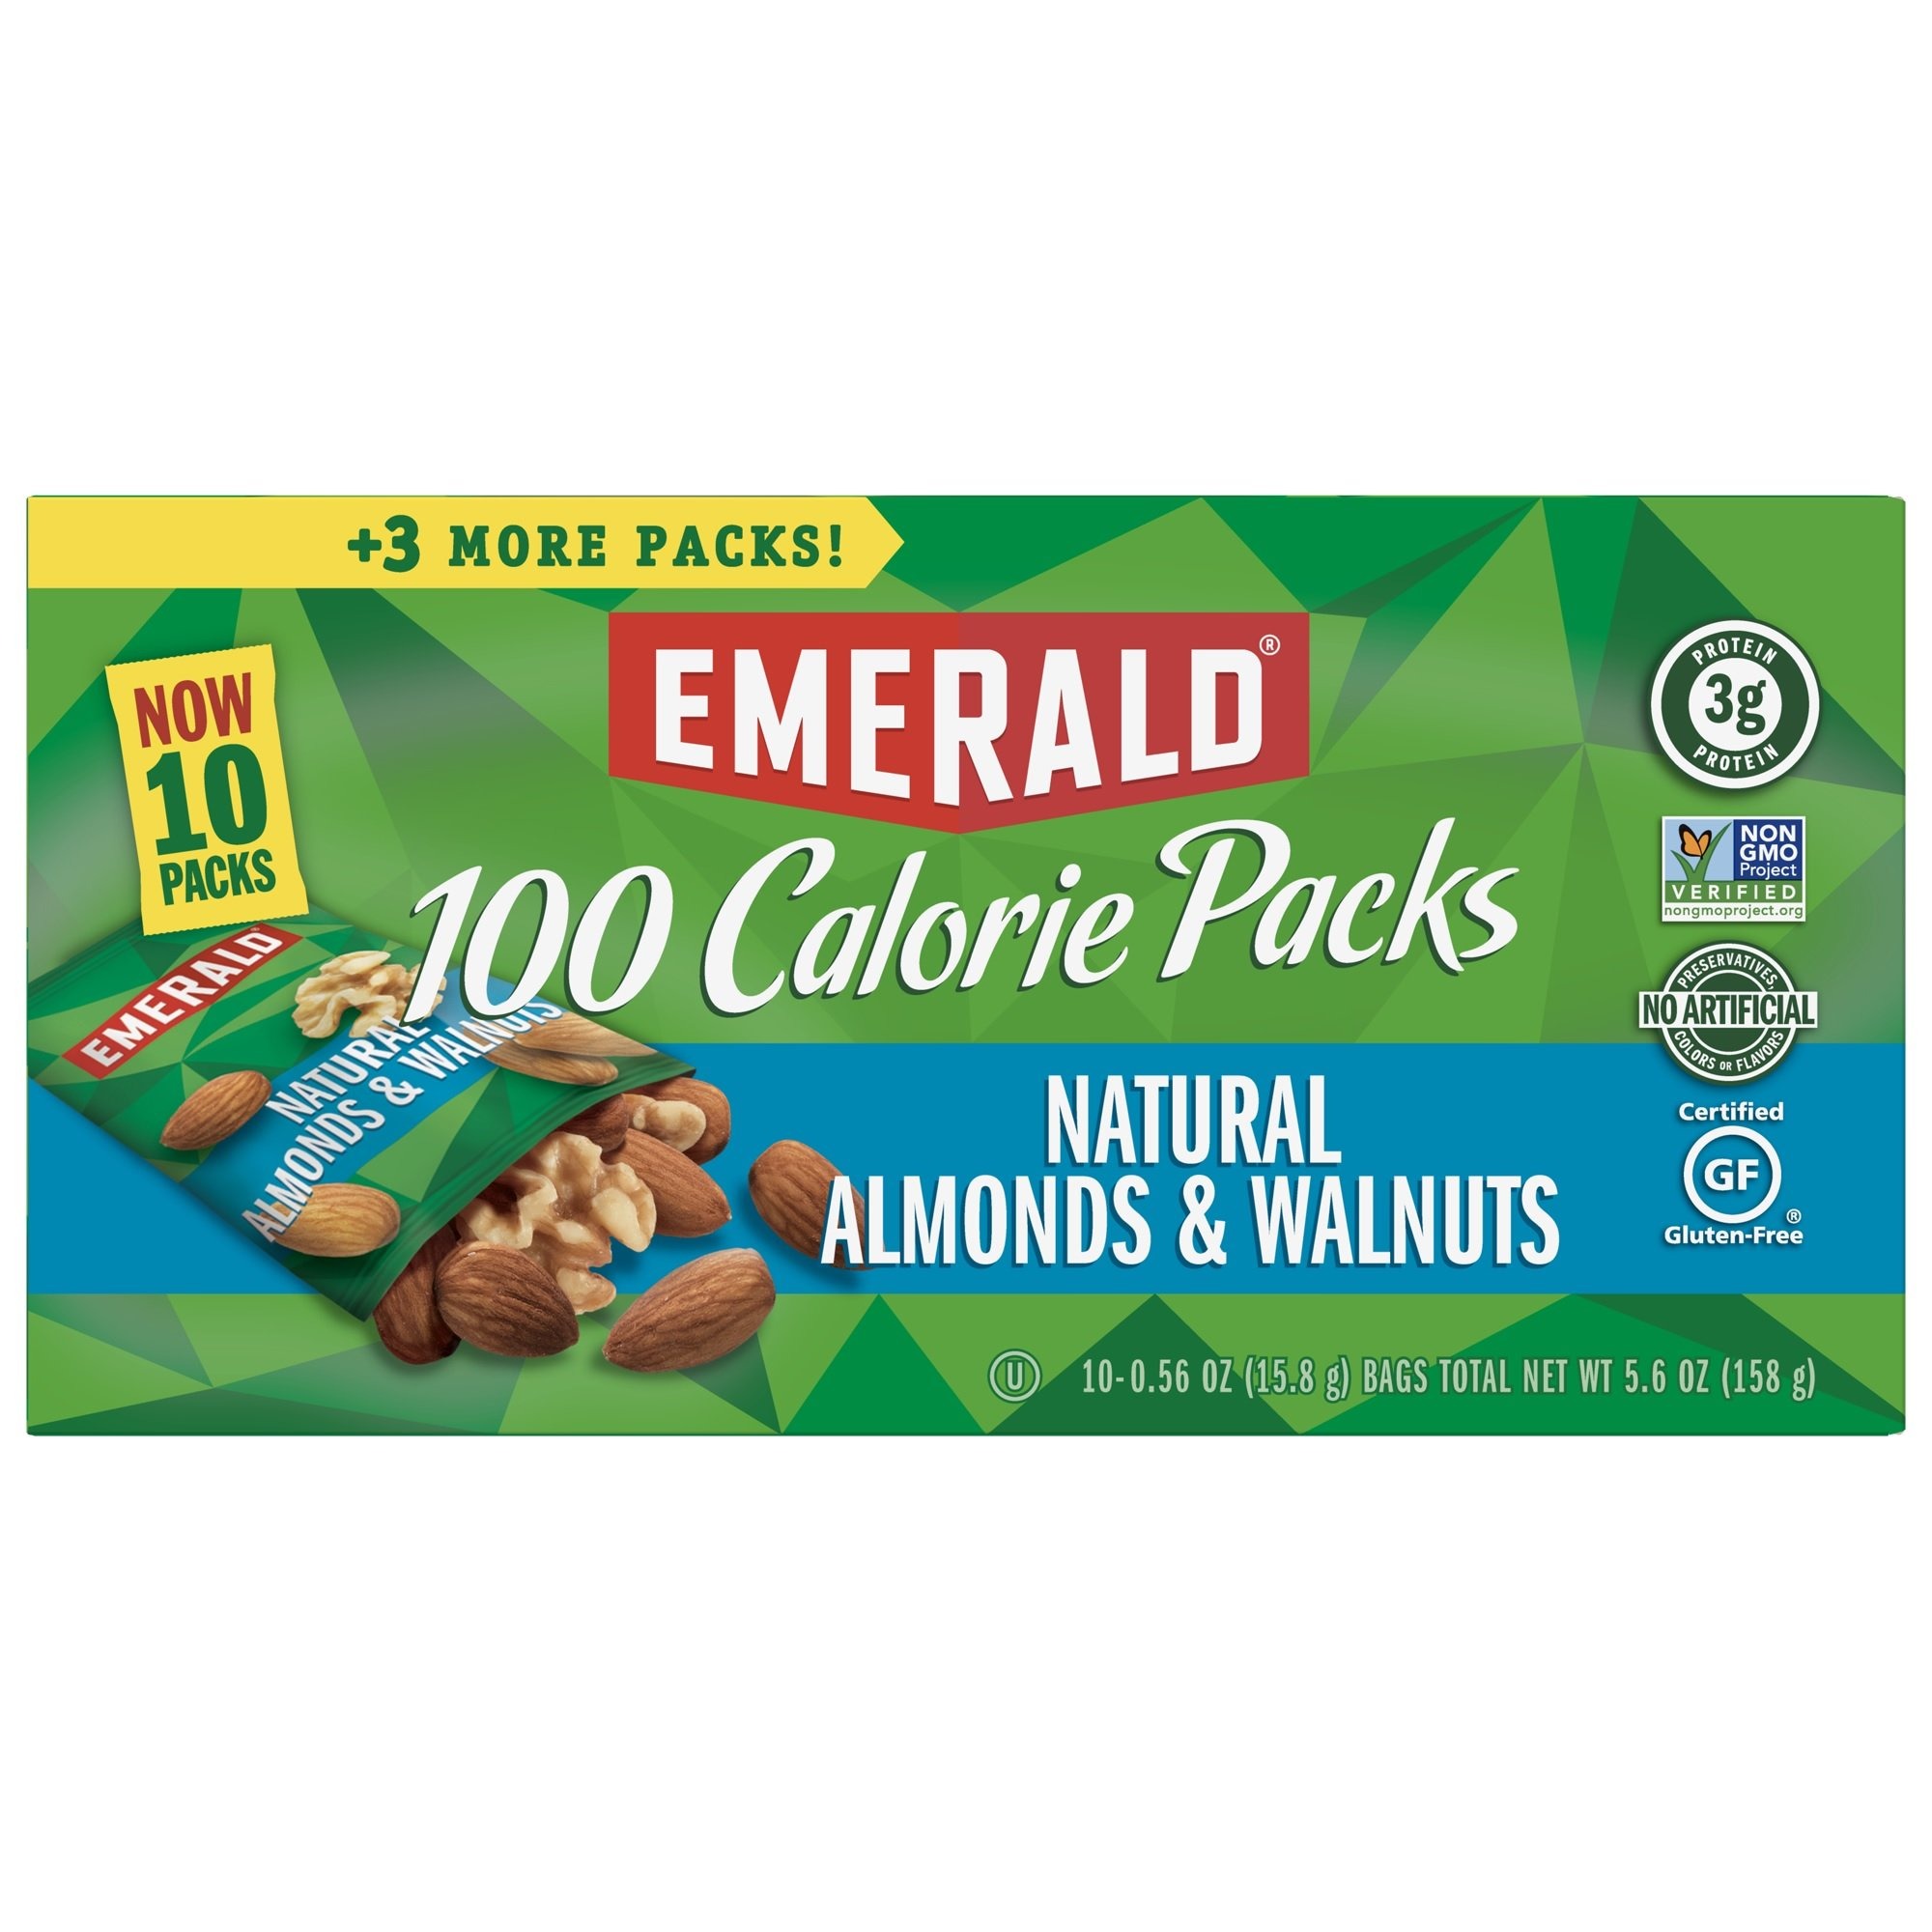
Item Name: Emerald Natural Walnuts & Almonds 100 Calorie Pack, 10 Count (Pack of 6)
Value: 60.0
Unit: Count

Price: 5.28